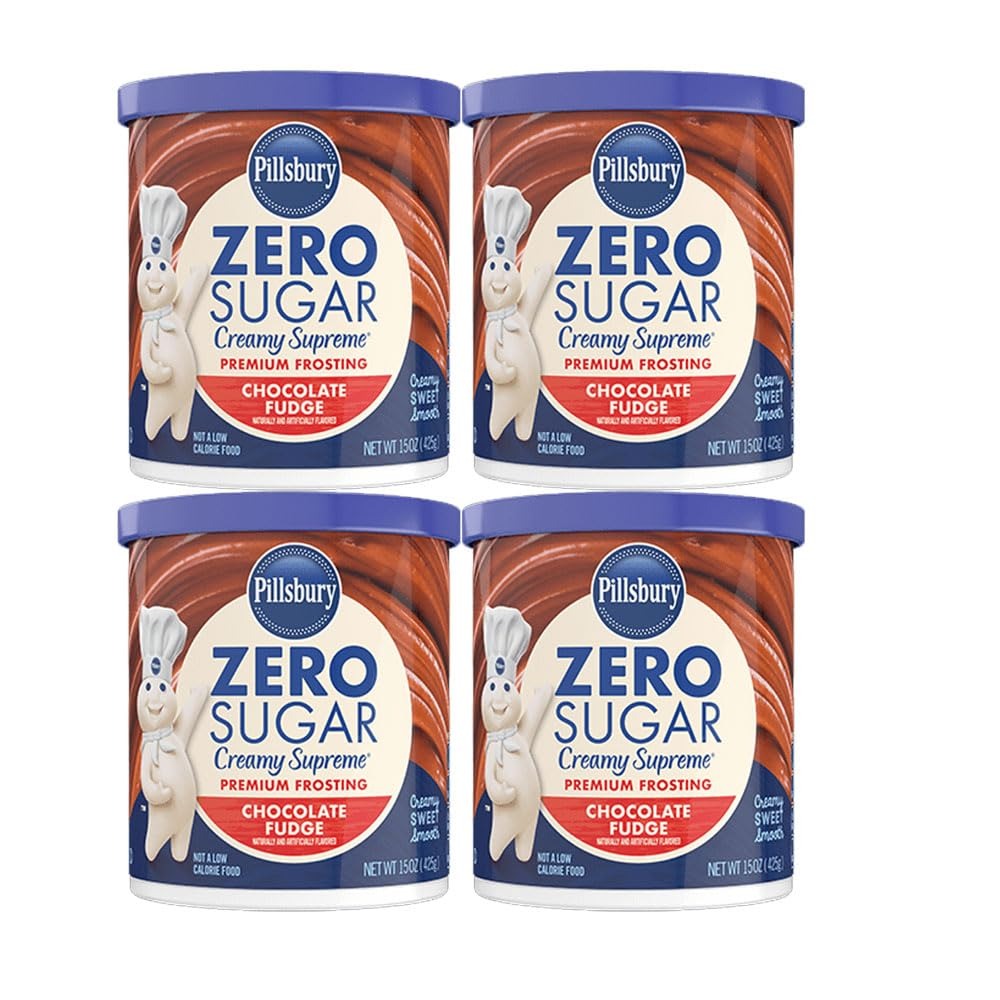
Item Name: Pillsbury Zero Sugar Creamy Supreme Chocolate Fudge Flavored Premium Frosting, 15 oz - Palatize Pack of 4
Product Description: Elevate your desserts with Pillsbury Zero Sugar Creamy Supreme Chocolate Fudge Flavored Premium Frosting! This frosting has no sugar and spreads evenly over baked goods, providing the perfect finishing touch to a variety of desserts. In addition to being sugar-free, this frosting is also gluten-free, offering a guilt-free indulgence for those with dietary needs. Simply stir the sugar-free frosting and pipe or spread it on cooled cakes, use it as cupcake frosting for birthday cupcakes, or top cookies and brownies for delicious fudge-flavored treats. Great for birthday celebrations, an after-dinner surprise, or simply indulging in the delicious flavor, this fudge-flavored, sugar-free chocolate frosting pairs perfectly with Pillsbury Zero Sugar Cake Mix for an easy and satisfying sugar-free dessert. The convenient 15 oz tub makes it easy to store with your cake decorating supplies.
Value: 15.0
Unit: Ounce

Price: 26